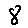
Label: 8